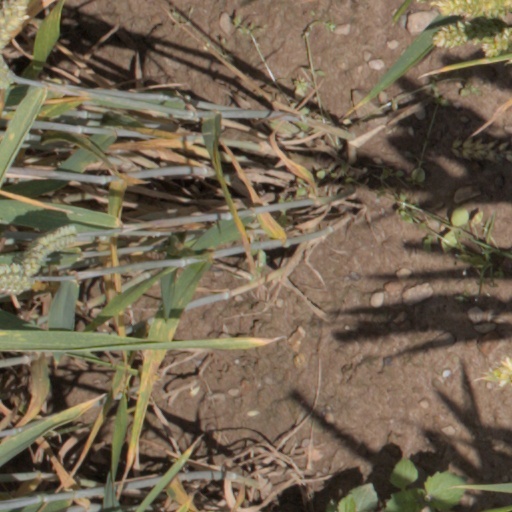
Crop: wheat